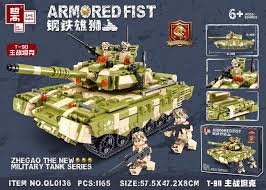
Label: T-90